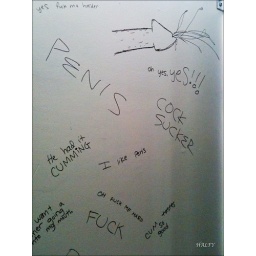
He marked the whole wall ... scribbles in men's room, 1st floor Eucalyptus Hall, CSUN